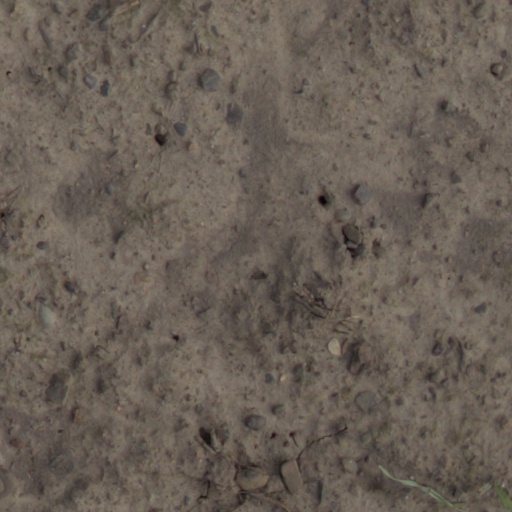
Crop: wheat